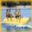
Label: ship